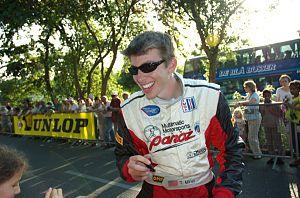
Tom Milner Jr., né le 28 janvier 1986, est un pilote automobile américain engagé depuis 2007 en American Le Mans Series tout d'abord au sein de l'écurie BMW Rahal Letterman Racing puis avec le Corvette Racing à partir de 2011.